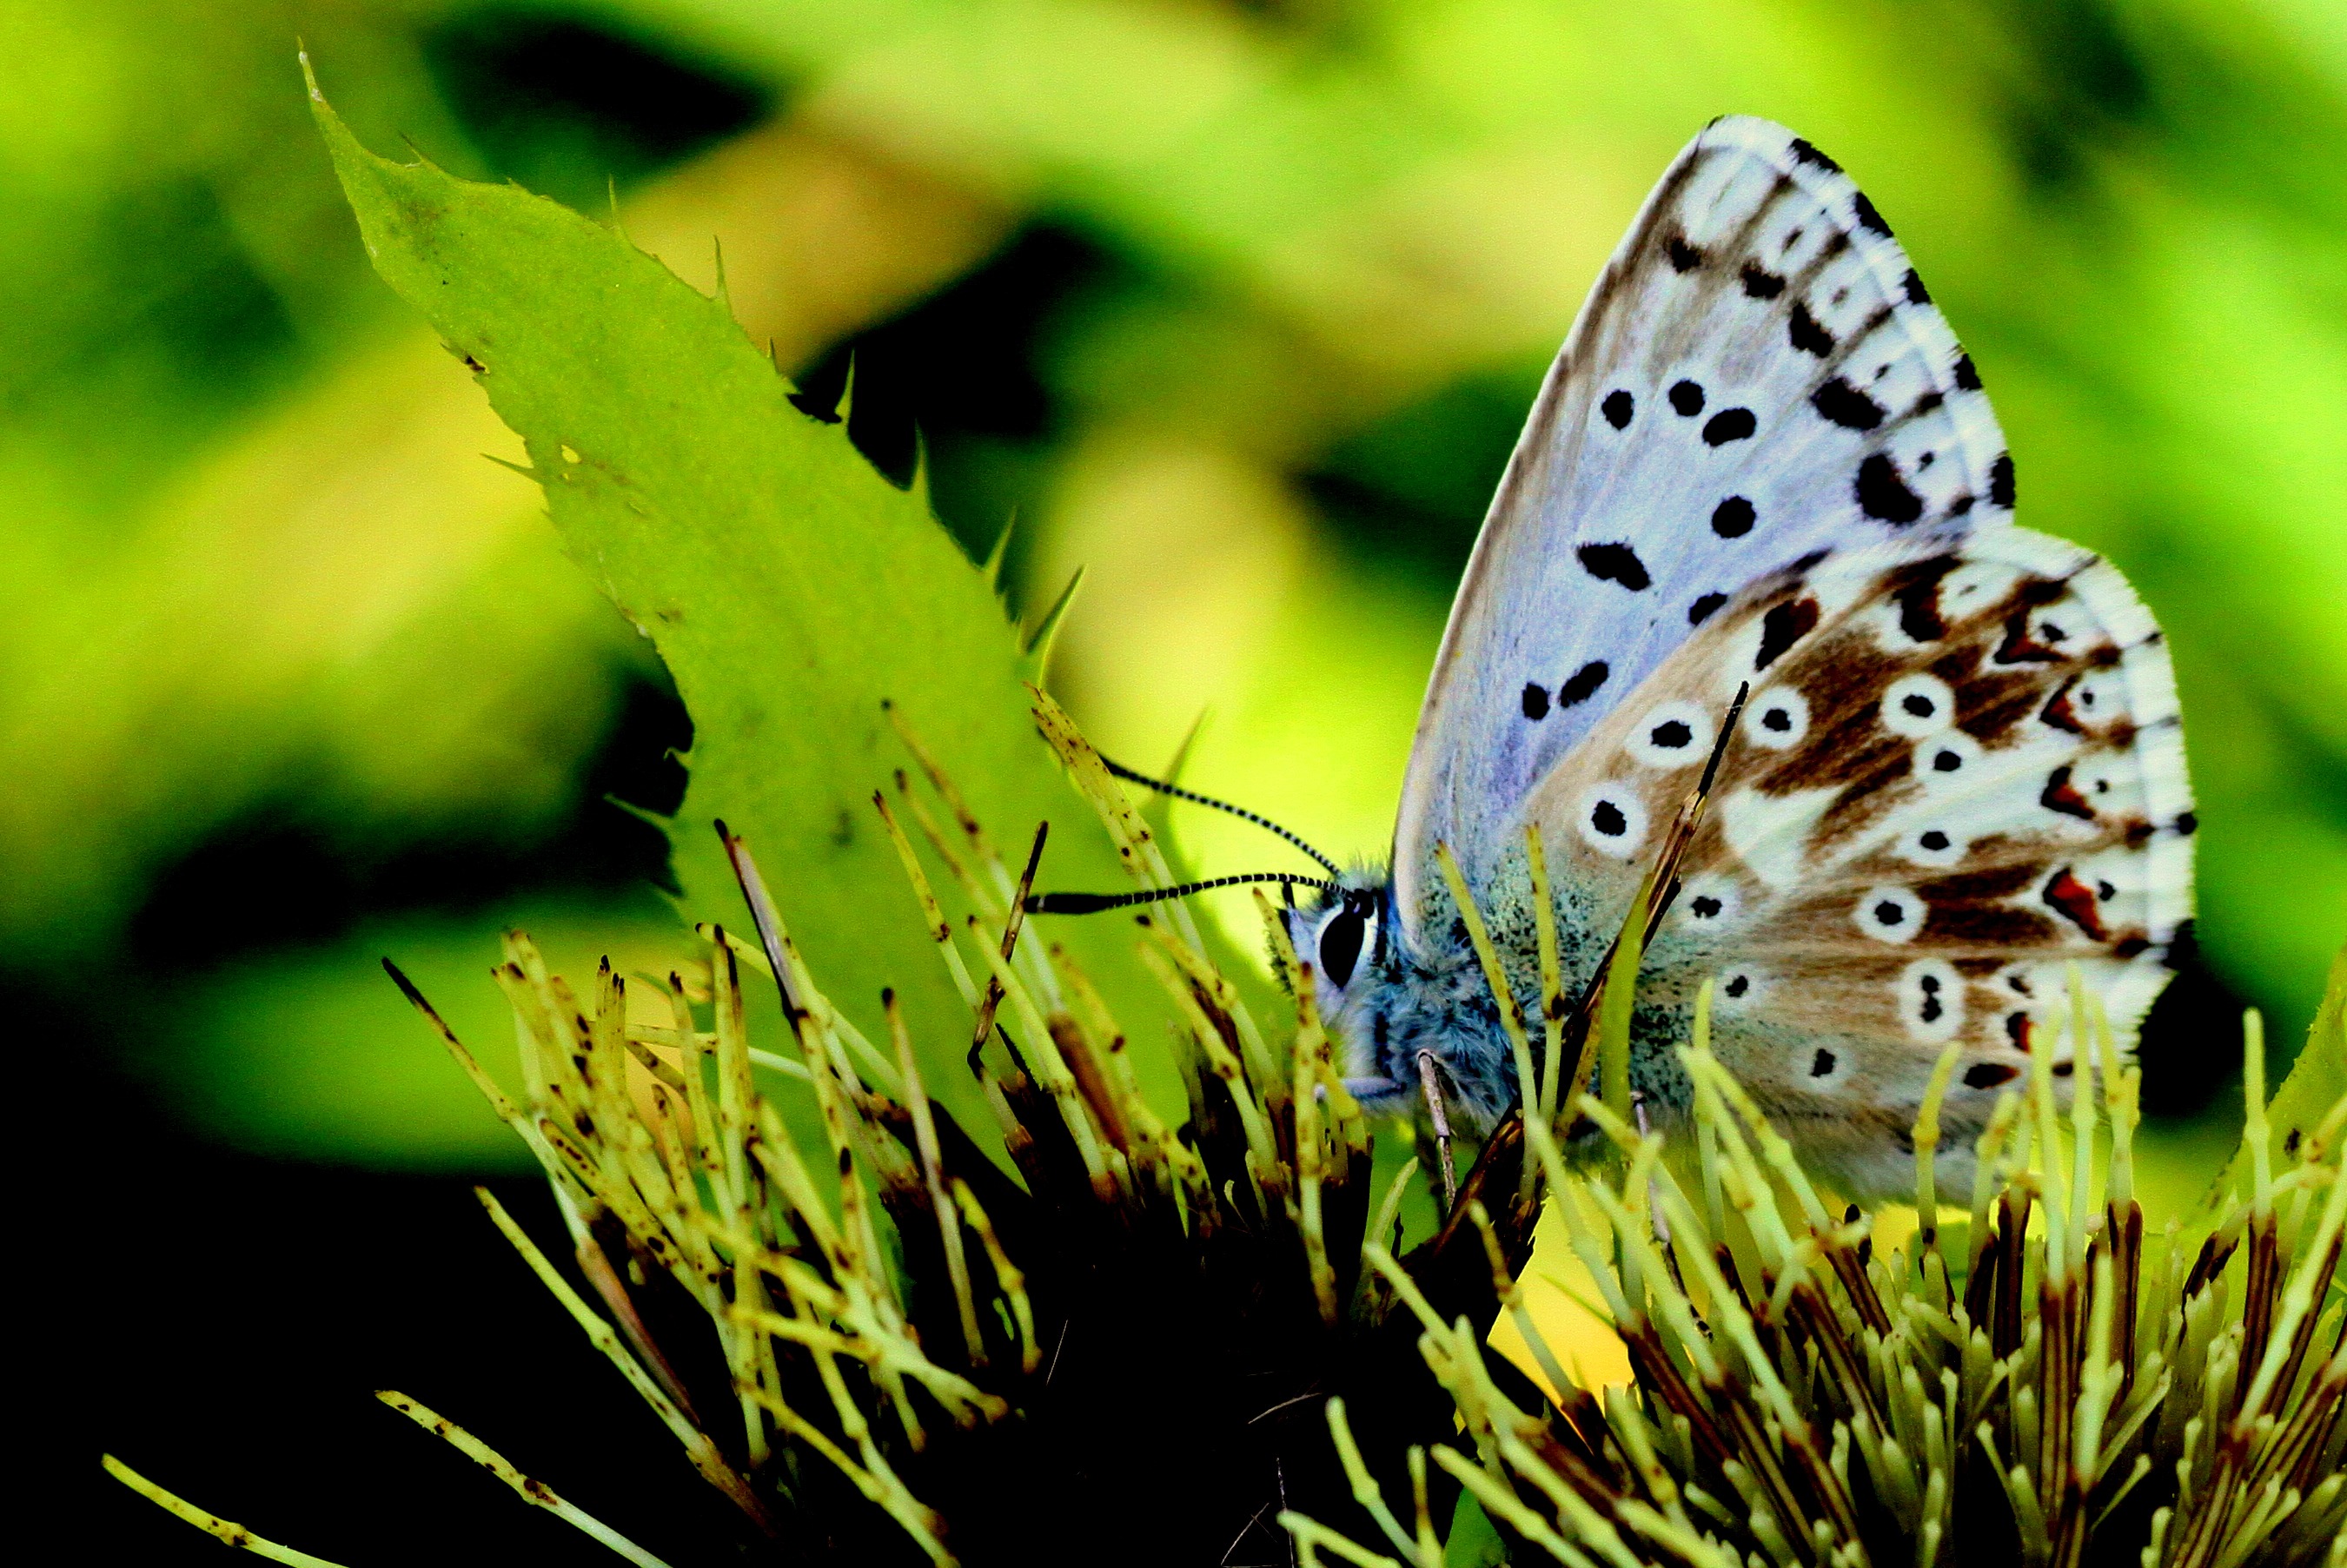
nature, grass, photography, leaf, flower, animal, green, color, insect, biology, butterfly, fauna, invertebrate, close up, macro photography, organism, arthropod, pollinator, moths and butterflies, lycaenid